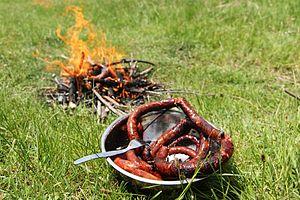
Les saucisses de Pleșcoi ou en roumain Cârnați de Pleșcoi sont une charcuterie roumaine. Ce sont des saucisses à base de viande de chèvre, de mouton, épicées au piment de la sarriette et à l'ail, la viande préparée est introduite dans des intestins de mouton, puis les saucisses sont séchées et fumées dans le fumoir ou suspendues au vent. Elles sont produites traditionnellement dans le village de Pleșcoi, dans le județ de Buzău en Roumanie. L'appellation Cârnați de Pleșcoi est protégée par une Indication Géographique Protégée.
Les saucisses de Pleșcoi ou en roumain Cârnați de Pleșcoi sont une charcuterie roumaine. Ce sont des saucisses à base de viande de chèvre, de mouton, épicées au piment de la sarriette et à l'ail, la viande préparée est introduite dans des intestins de mouton, puis les saucisses sont séchées et fumées dans le fumoir ou suspendues au vent. Elles sont produites traditionnellement dans le village de Pleșcoi, dans le județ de Buzău en Roumanie. L'appellation Cârnați de Pleșcoi est protégée par une Indication Géographique Protégée.